Black Mother

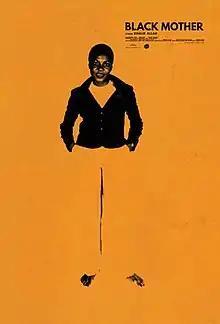
Film poster

Black Mother is a 2018 documentary film by American filmmaker Khalik Allah. It premiered at the 2018 True/False Film Festival in March, won a prize at The Montclair Film Festival, and was nominated for the Truer Than Fiction Award at the 35th Independent Spirit Awards.